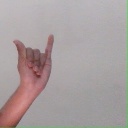
अक्षर: य